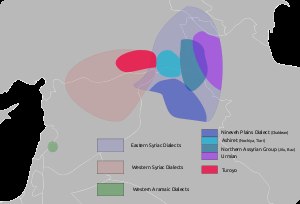
Assyrisk
Assyriske dialekter.
Assyrisk er en dialekt af det akkadiske sprog, der blev talt i det gamle Assyrien. Det tilhørende skriftsprog blev skrevet med kileskrift på lertavler indtil ca. år 750 før vor tidsregning, hvor pergament, læder og papyrus blev introduceret som medie af aramæerne. Dette medførte at skriftsproget blev udkonkurreret af aramæisk, ligesom det nye sprog gradvist vandt indpas blandt assyrerne i en ny hybrid form, assyrisk aramæisk.